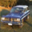
Label: automobile